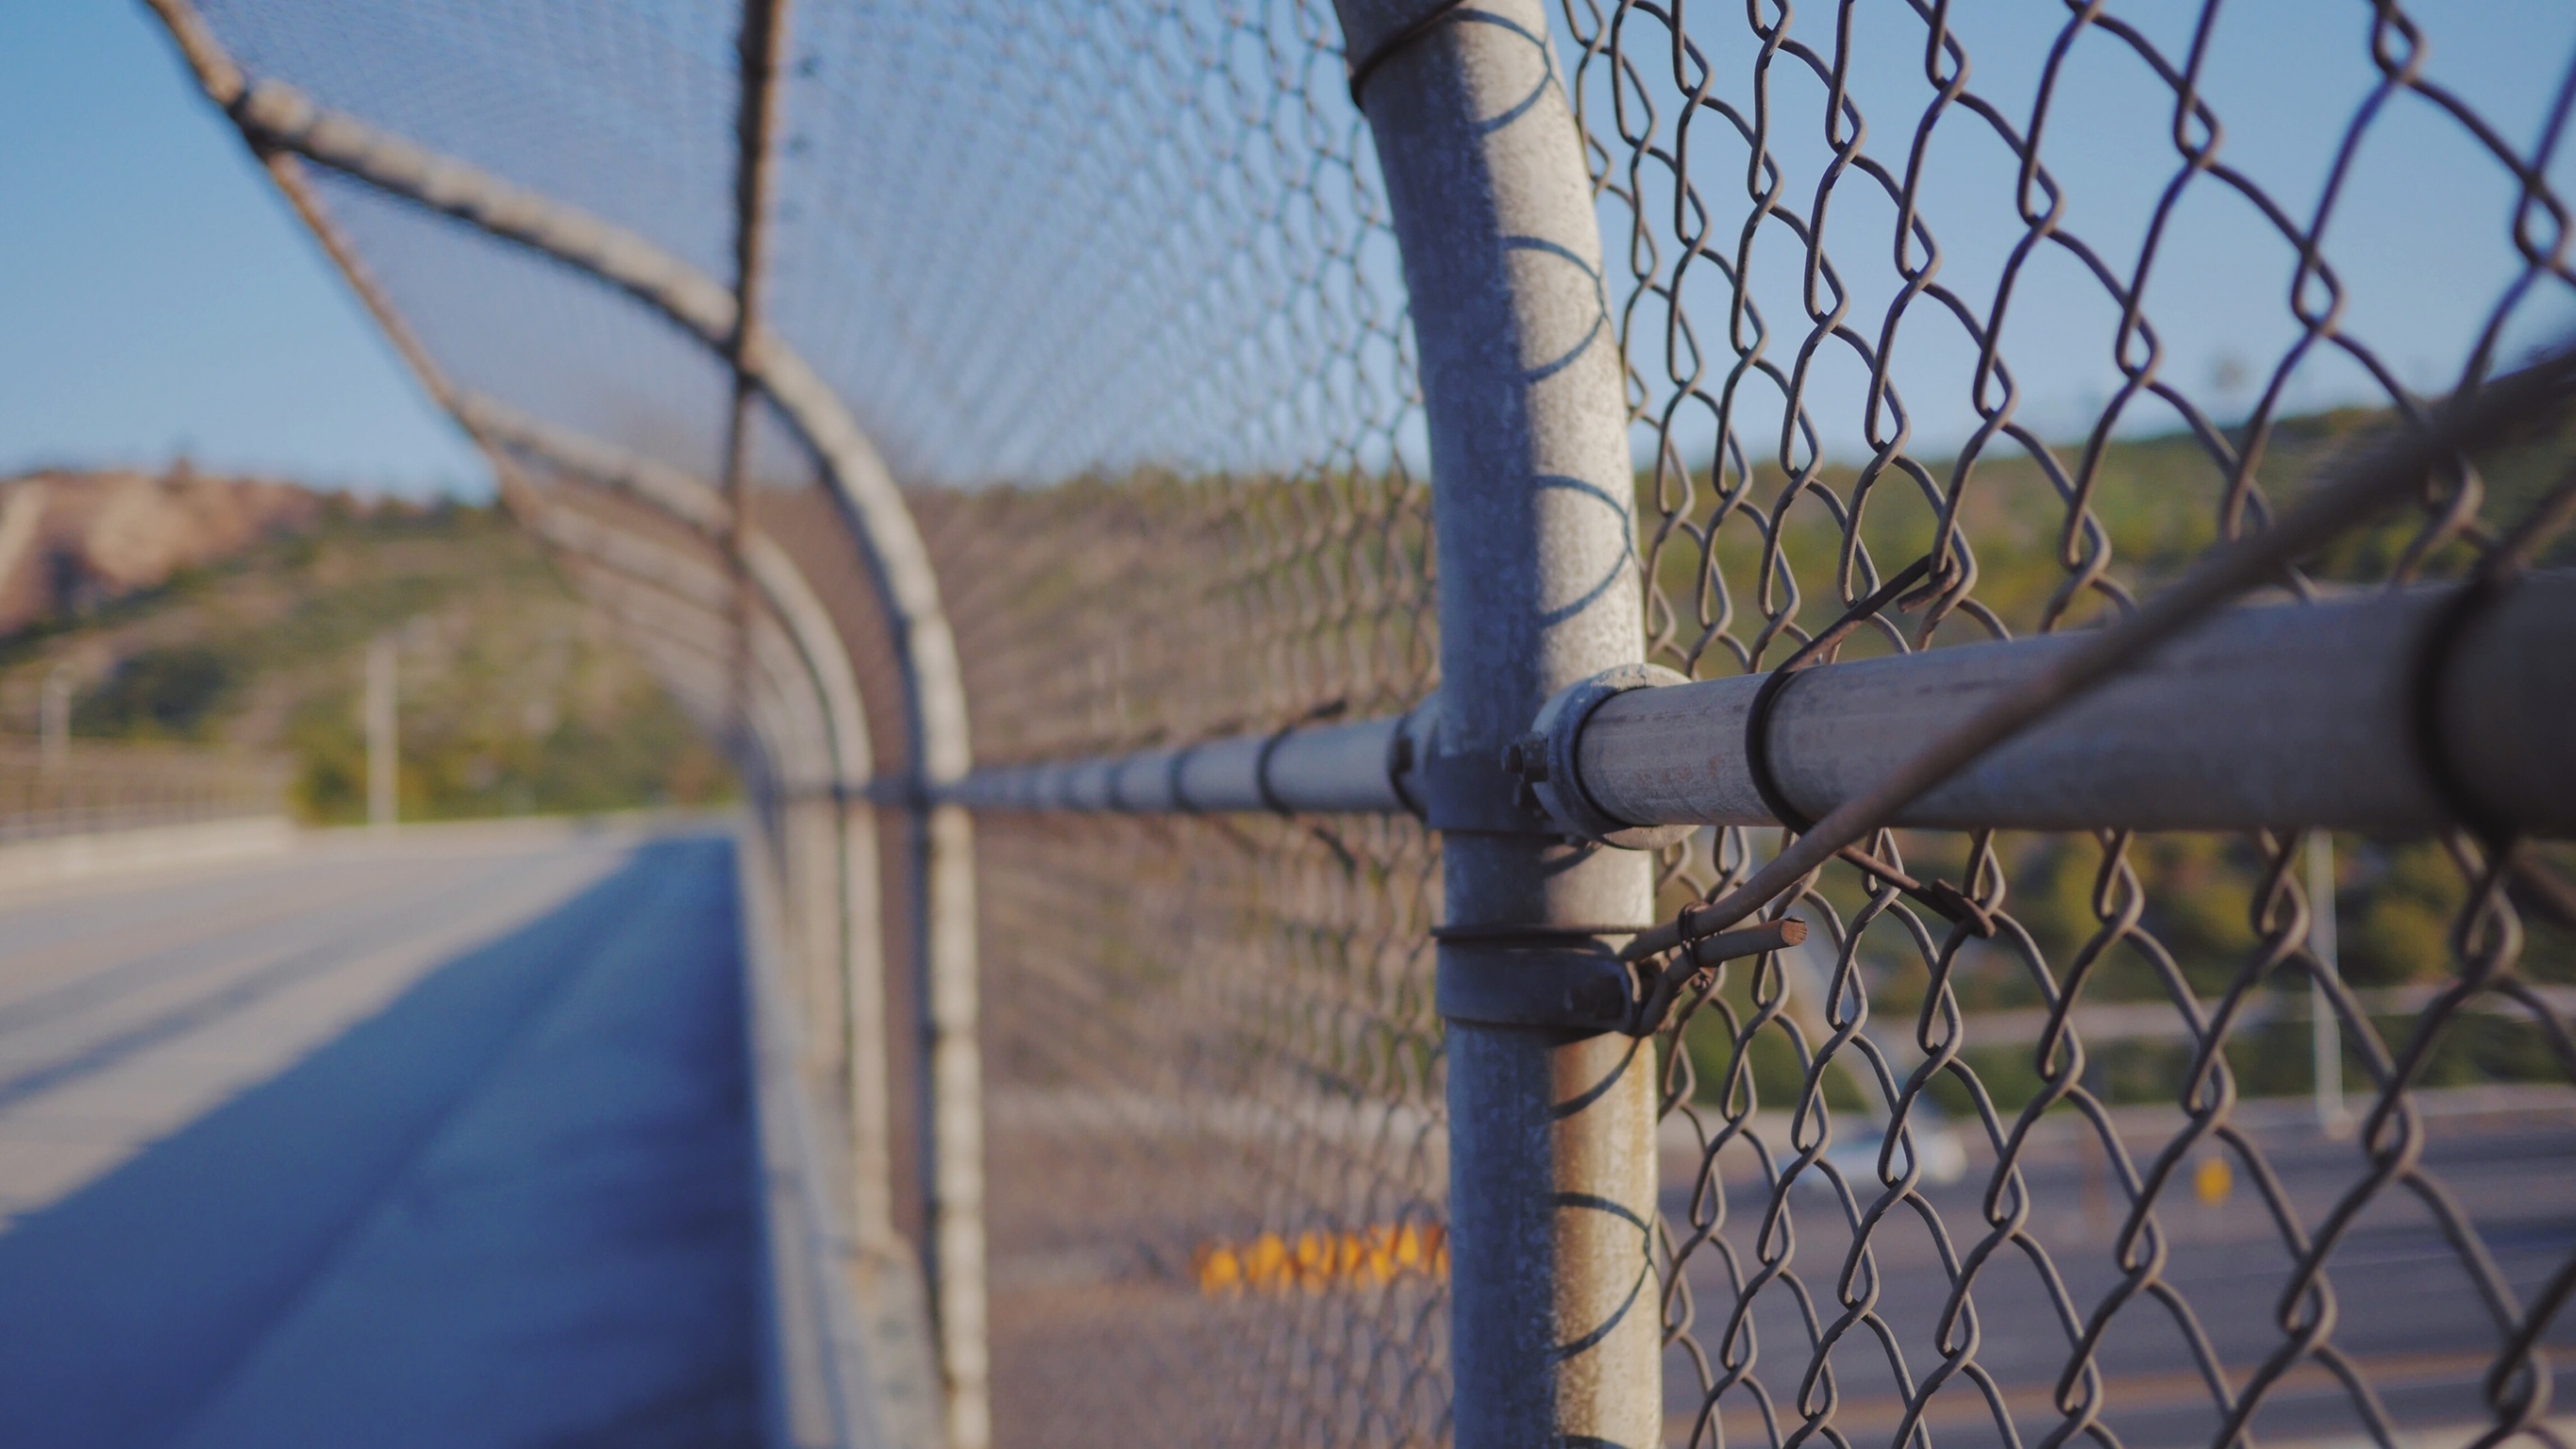
fence, road, wall, overpass, blue, net, wires, border, outdoor structure, chain link fencing, wire fencing, home fencing